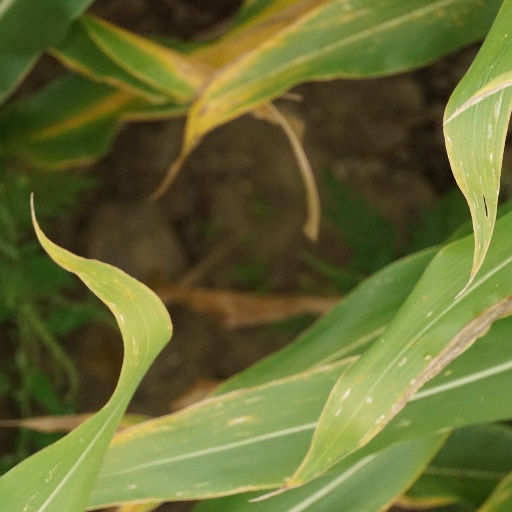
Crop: maize; corn